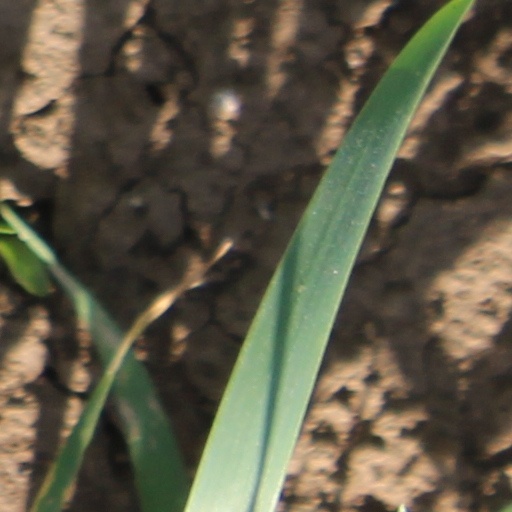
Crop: wheat